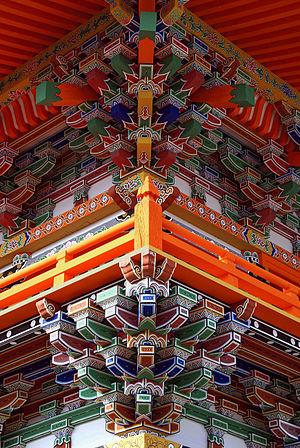
Temple de Sagami, dans la Préfecture de Hyōgo, au Japon. 日本語: 兵庫県（加西市）、酒見寺の鐘楼の柱 Українська: Колони дзвіниці храму Саґамідера у префектурі Хьоґо, Японія Русский: Храм Сагами в префектуре Хёго, Япония. Camera: Sony DSLR-A100
Un dougong est un élément architectural spécifique au monde chinois, basé sur un emboîtement de supports en bois. Servant au début à fixer les structures des toits sur des piliers et des colonnes, ils évoluent avec le temps pour devenir un ornement. C'est un des éléments les plus importants de l’architecture chinoise traditionnelle.
Une charpente est un assemblage de bois ou de métal, servant à soutenir ou couvrir des constructions et faisant partie de la toiture. C'est une ossature porteuse ponctuelle, par opposition à la structure linéaire que constitue un mur continu. Elle peut être aussi en béton armé, et dans ce cas, cela ne correspond pas à la définition d'une charpente.